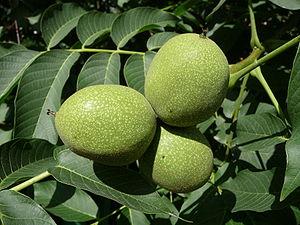
Noyer commun (Juglans regia). Noix immatures. Juillet. Ukraine.